Exploratory laparotomy

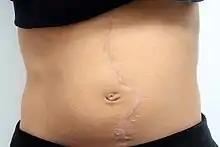
Scar from midline incision for exploratory laparotomy

A vertical cut, or incision, is made in the middle of the abdomen. This midline incision extends from the xiphoid process at the bottom of the chest to the pubic symphysis at the bottom of the pelvis. The fibrous tissue of the linea alba, which separates the right and the left abdominal muscles, serves as a guide for where to cut. After opening the fascia, the abdominal cavity, or peritoneum, is entered. The surgeon then looks for evidence of injury, infection, or disease. In trauma exploratory laparotomy, any immediate, life-threatening bleeding is first identified and controlled. In these cases, sponges are often packed in the spaces around the liver and the spleen to slow bleeding until a source can be found. This allows the surgeon to focus on one area at a time by removing the sponges from that quadrant.